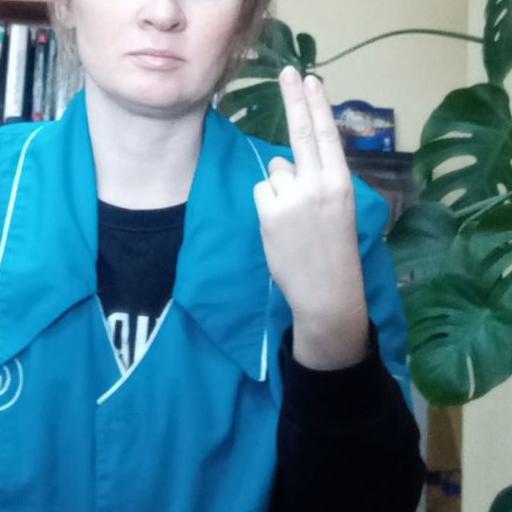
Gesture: two_up_inverted